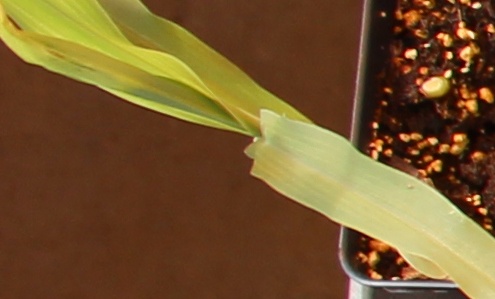
Label: Corn